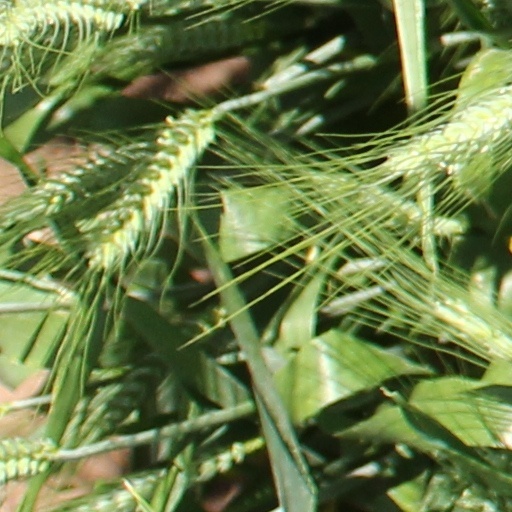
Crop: wheat